Natalya Vasko

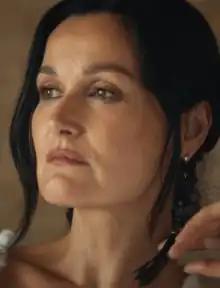
Vasko in 2019.

Natalya Lubomyrivna Vasko (born 19 October 1972) is a Ukrainian actress and television presenter. From 1999 to 2019, she was a leading actress of the Kyiv National Academic Molodyy Theatre. She won the Golden Dzyga award in the "Best Supporting Actress" category in the film The Nest of the Turtledove (2017). She is also a member of the Ukrainian Film Academy.